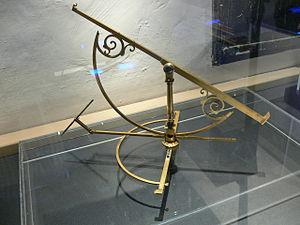
Un perspectographe est un appareil mécanique permettant de tracer une vue perspective. Celle-ci dépend de différents facteurs : points de fuite et position de l'observateur.